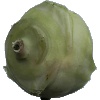
Label: kohlrabi